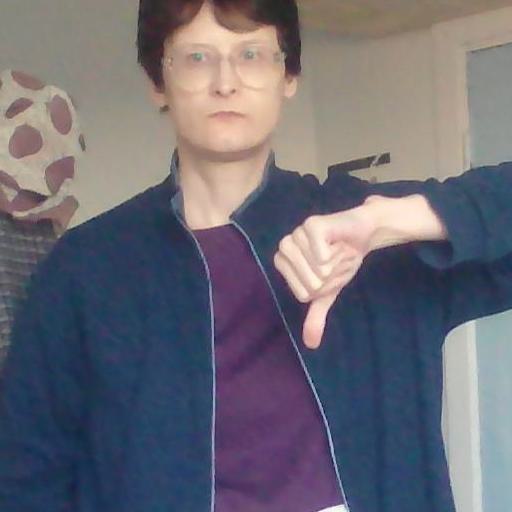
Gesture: dislike